Second World War RAAF Buildings, Maryborough Airport

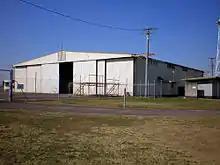
Bellman hangar located at Maryborough Airport, 2010

The Maryborough Airport is located to the north west of the city centre off Saltwater Road. It has two runways; the main runway is bitumen surfaced and is long. The cross strip is grassed and is long.